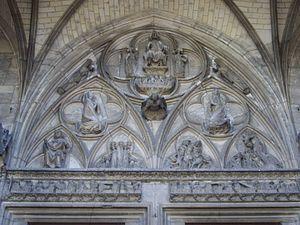
Basilique Saint-Urbain de Troyes (Aube, France)